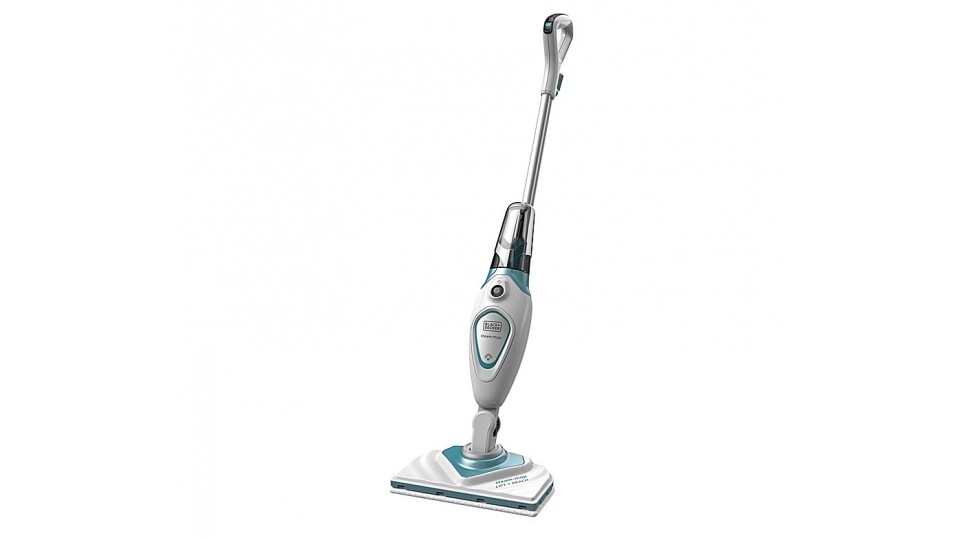
Black decker fsm1616 lift reach stoomreiniger
Doodt 99,9% van de bacteriën, ziektekiemen en stofmijten - zonder chemische reinigingsmiddelen Te gebruiken op alle gesloten vloertypes dankzij AutoSelect Technology Kies het vloertype en automatisch komt de juiste hoeveelheid stoom vrij De vloer droogt in enkele seconden Klaar voor gebruik in 30 seconden Met de Lift&Reach afneembare compacte stoomkop bereik je ook de lastigste hoeken Afneembaar en eenvoudig te vullen waterreservoir. Vul het reservoir met gewoon kraanwater 180? draaibare kop zorgt voor extra gebruiksgemak rondom meubilair 1600 Watt Waterreservoir350 ml Antikalksysteem Gewicht 2.7 kg Snoerlengte5 m Opwarmtijd 30 sec. Looptijd 7-14 minuten Microvezeldoeken: 2 stuks: rechthoekige en delta Kleur Wit StoommechanismeAutoSelect
Brand: Black+Decker
Category: Home & Garden > Household Appliances > Floor & Steam Cleaners > Steam Mops